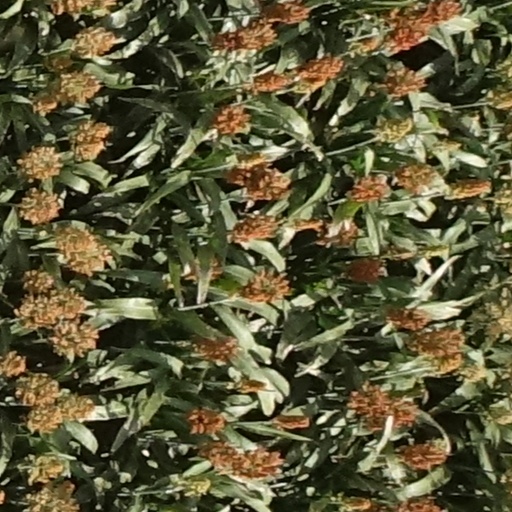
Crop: sorghum